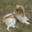
Label: dog